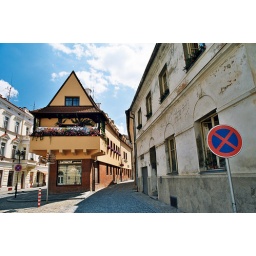
Laundry day in the yellow house in Tabor, CZ